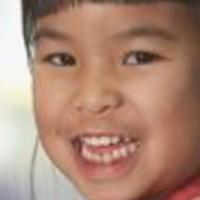
Age group: age 01-10